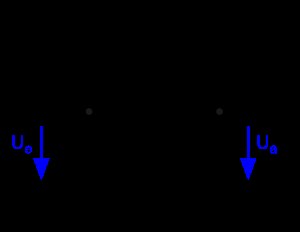
Miller-effekt
Forstærker med kapacitans mellem input og output.
Indenfor elektronik er Miller-effekten ansvarlig for øgningen i den ækvivalente input-kapacitans af en inverterende spændingsforstærker grundet forstærkning af virkningen af en kapacitans mellem input og output terminalerne. Den virtuelt øgede input-kapacitans CM grundet Miller-effekten er givet ved